Edward Andrew Deeds

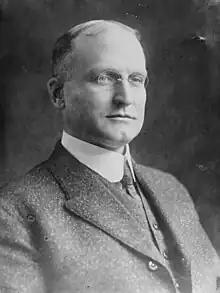
Deeds in 1917

Edward Andrew Deeds (March 12, 1874 – July 1, 1960) was an American engineer, inventor and industrialist prominent in the Dayton, Ohio, area. He was the president of the National Cash Register Company and, together with Charles F. Kettering, founded Dayton Engineering Laboratories Company (Delco), an early innovator in automotive technology. Deeds partnered with Orville Wright in an early airplane manufacturing venture and led the military aircraft production effort in World War I.